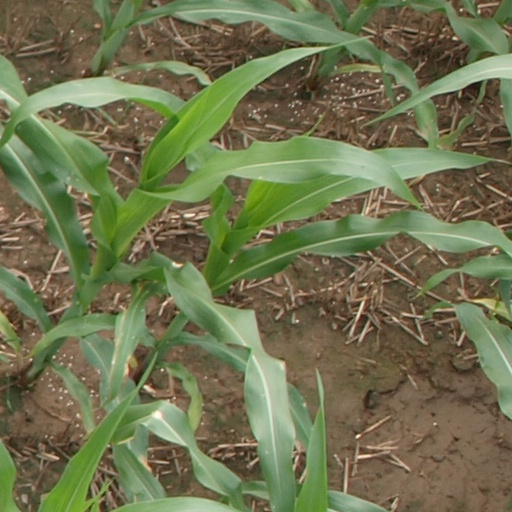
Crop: maize; corn